Kenneth Spaulding

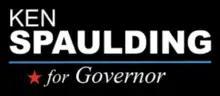
Ken Spaulding for Governor logo

Spaulding later served on the North Carolina Board of Transportation under Governor Mike Easley. He announced in 2013 that he would run for the Democratic nomination in the 2016 North Carolina gubernatorial election. He lost the primary to Roy Cooper, who ended up winning the election.